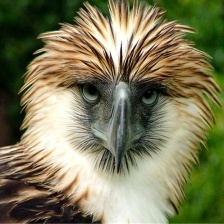
Species: PHILIPPINE EAGLE
Scientific name: PITHECOPHAGA JEFFERYI